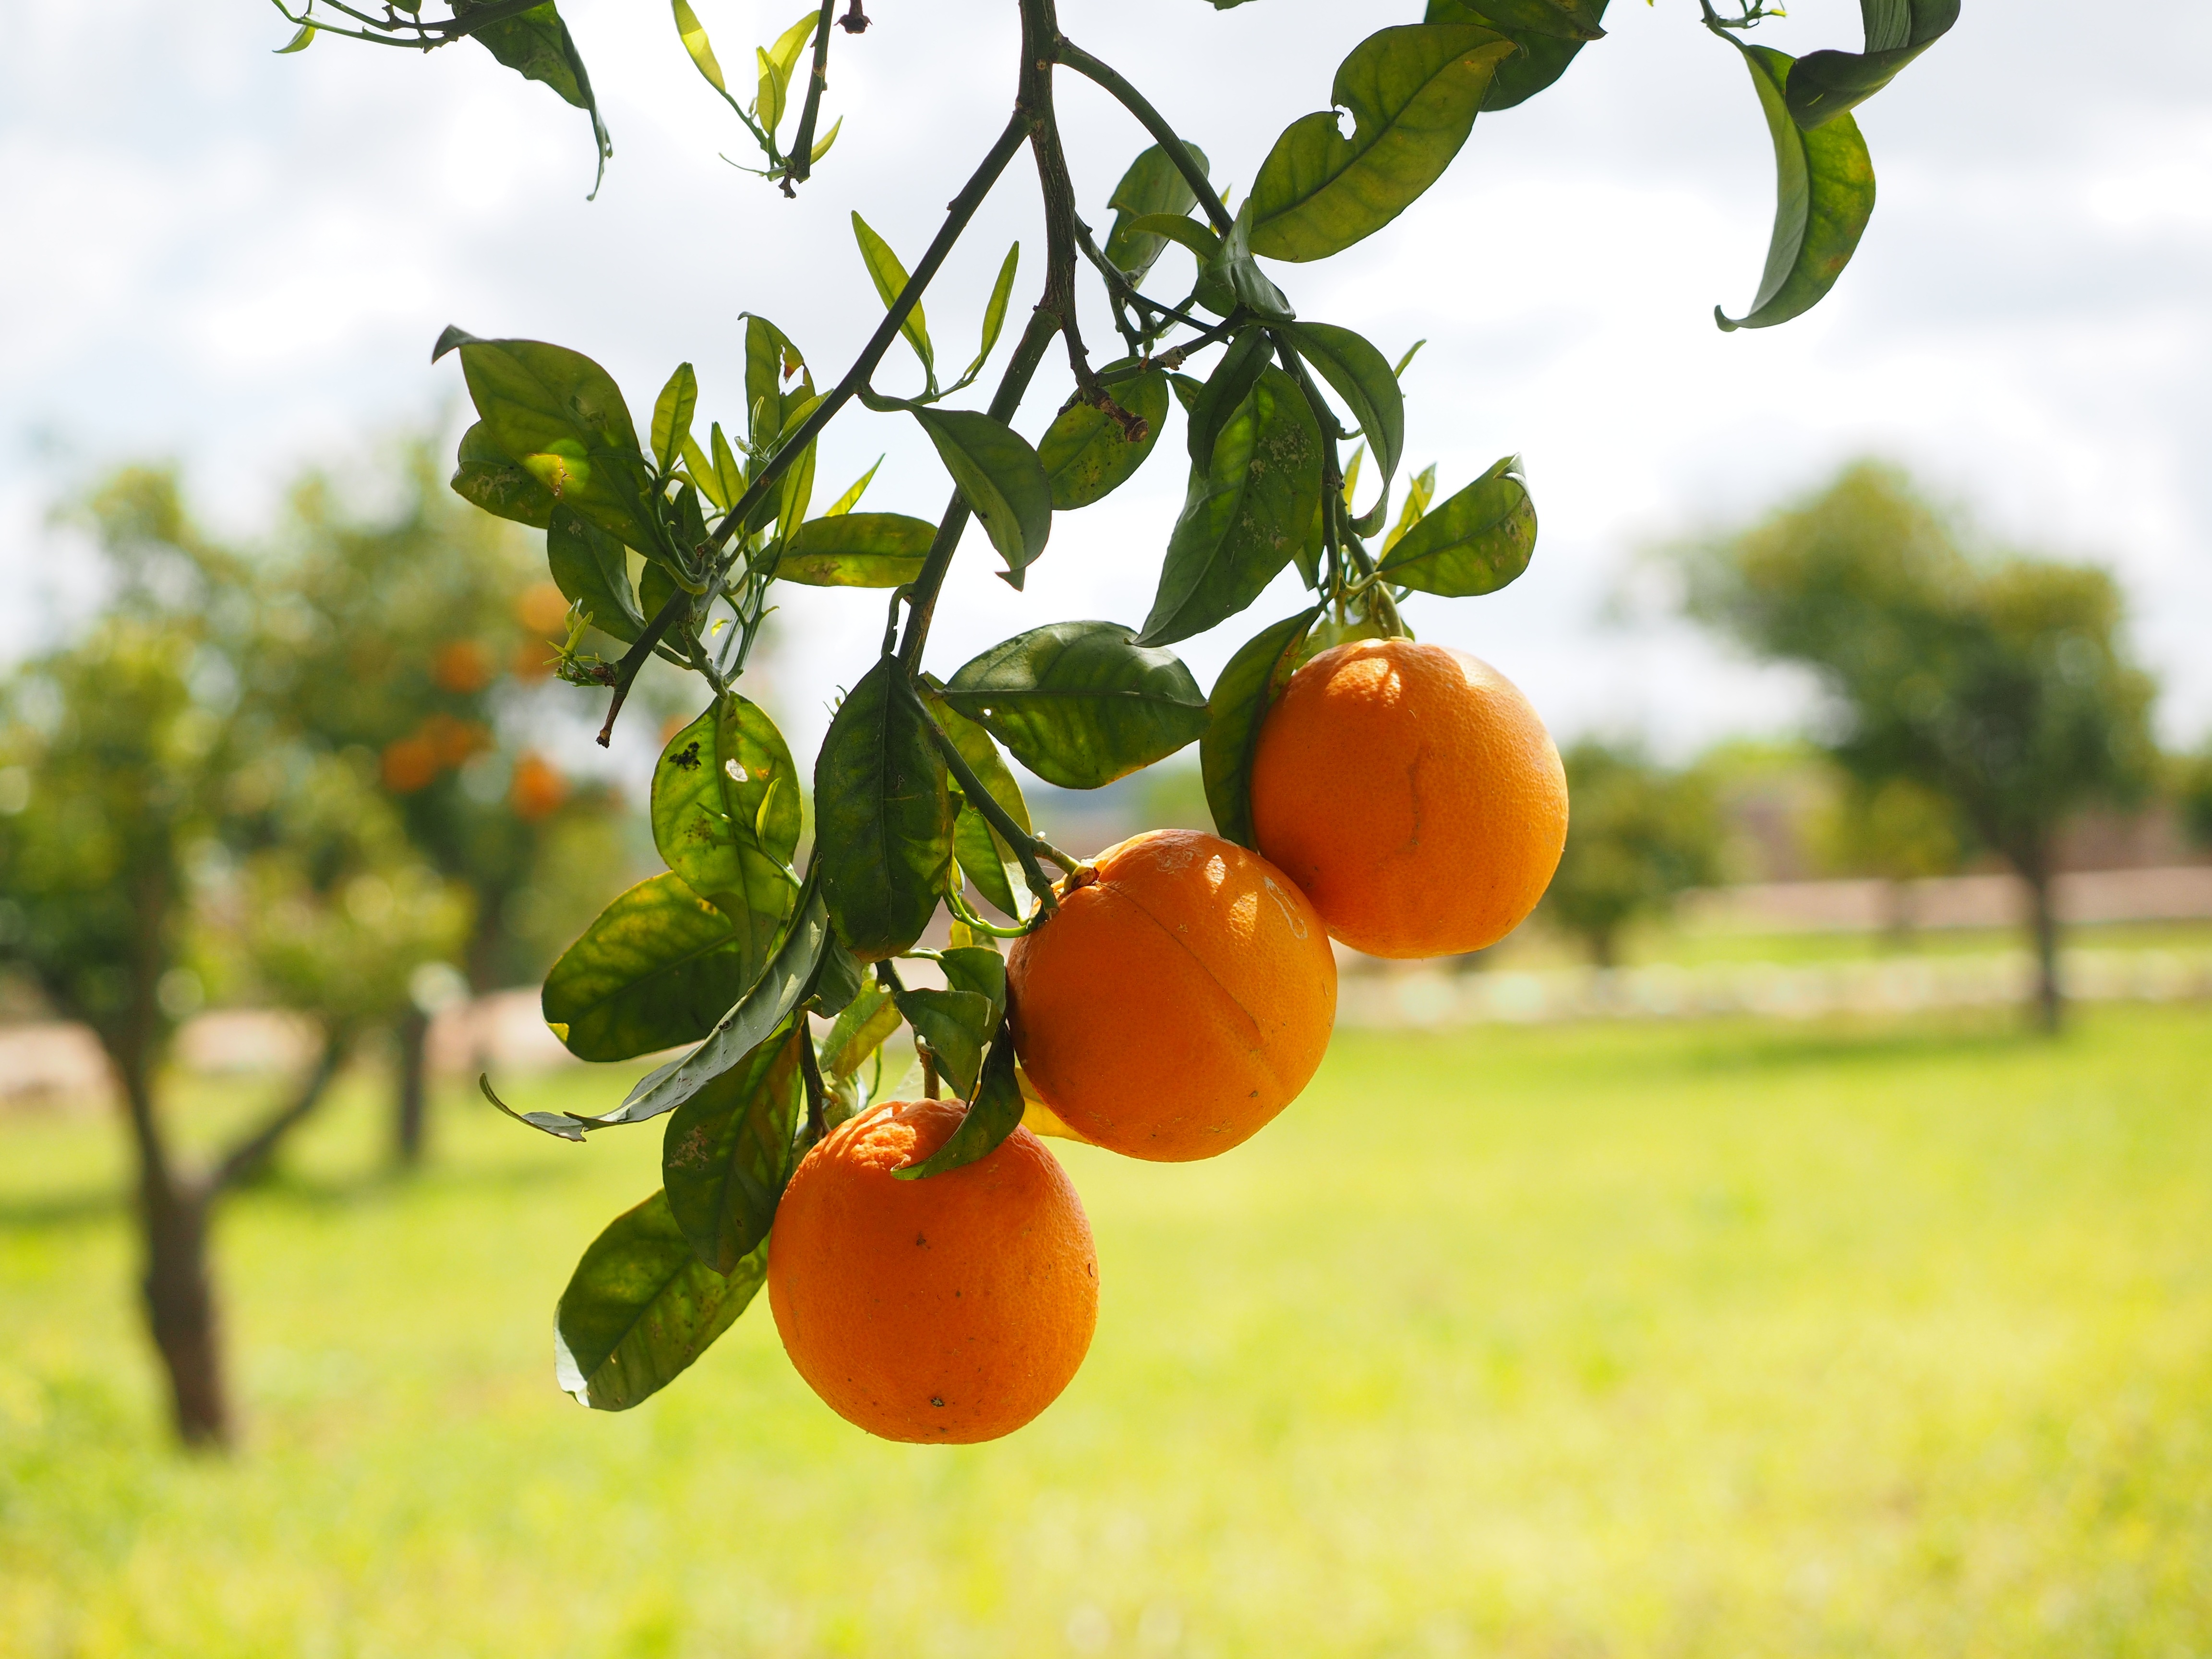
tree, branch, plant, fruit, sweet, summer, ripe, bush, foliage, orange, orange tree, food, mediterranean, produce, healthy, delicious, aesthetic, tropical fruit, leaves, nutrition, fruit tree, periwinkle, fruits, tangerine, clementine, vegetarian food, vitamins, frisch, oranges, persimmon, diospyros, citrus, about, citrus fruits, natural foods, local food, fruity, vitaminhaltig, vitamin c, citrus tree, bitter orange, orange grove, diamond green, rutaceae, sweet oranges, mandarin orange, tangelo, ebony trees and persimmons, calamondin, valencia orange, rangpur